History of Ireland (1691–1800)

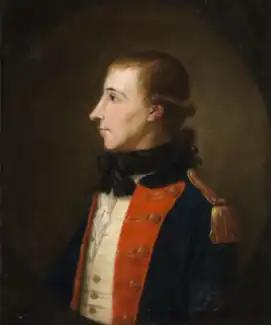
A portrait of Wolfe Tone. Tone was captured in the Rebellion of 1798 and committed suicide before he could be executed

By the late 18th century, many of the Irish Protestant elite had come to see Ireland as their native country and were angered at the neglect from London. The Patriots, led by Henry Grattan agitated for a more favourable trading relationship with England, in particular abolition of the Navigation Acts that enforced tariffs on Irish goods in English markets, but allowed no tariffs for English goods in Ireland. From early in the century, Irish parliamentarians also campaigned for legislative independence for the Parliament of Ireland, especially the repeal of Poynings' Law that allowed the English Parliament to legislate for Ireland. Many of their demands were met in 1782, when Free Trade was granted between Ireland and England and Poynings' Law was amended. Instrumental in achieving reform was the Irish Volunteers movement, founded in Belfast in 1778. This militia, up to 100,000 strong, was formed to defend Ireland from foreign invasion during the American Revolutionary War, but was outside of government control and staged armed demonstrations in favour of Grattan's reforming agenda.